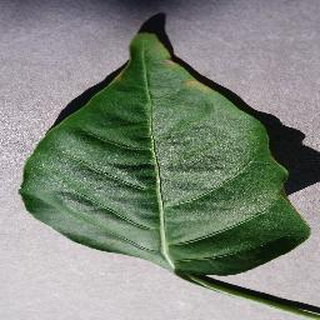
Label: healthy_bell_pepper